Menglon

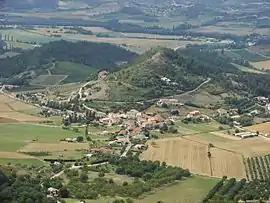
An aerial view of Menglon

Menglon is a commune in the Drôme department in southeastern France.